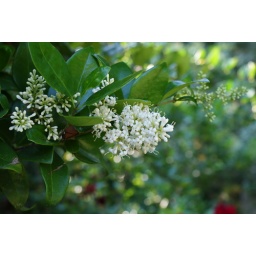
white buds on bush beside my house